Jacques de Crussol, 2nd Duke of Uzès

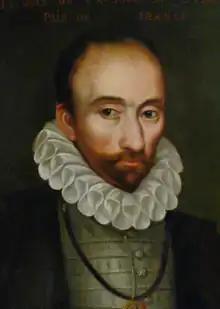
Portrait of d'Acier wearing the mark of the Order of the Holy Spirit

Jacques de Crussol, 2nd Duke of Uzès (20 June 1540 – 7 September 1586) was a Protestant, then Catholic military commander and duke during the French Wars of Religion. Converting to Protestantism early due to the influence of his mother he would be acclaimed as defender of the Protestant church in Languedoc in early 1562. He would conduct a brutal campaign during the first civil war, capturing several towns and massacring their garrisons.